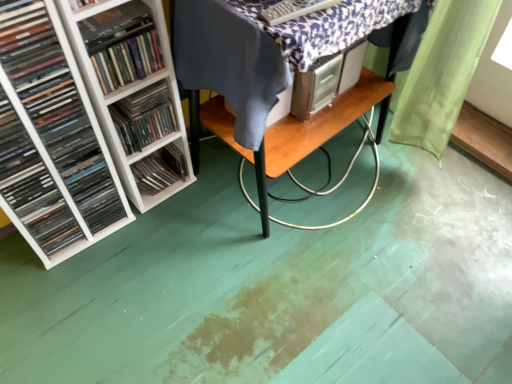
Question: In the image, there is a white plastic shelves at left, which is the 2th book in right-to-left order. Find some places in the vacant space to the right of white plastic shelves at left, which is the 2th book in right-to-left order. Your answer should be formatted as a list of tuples, i.e. [(x1, y1)], where each tuple contains the x and y coordinates of a point satisfying the conditions above. The coordinates should be between 0 and 1, indicating the normalized pixel locations of the points in the image.
Answer: [(0.302, 0.637)]